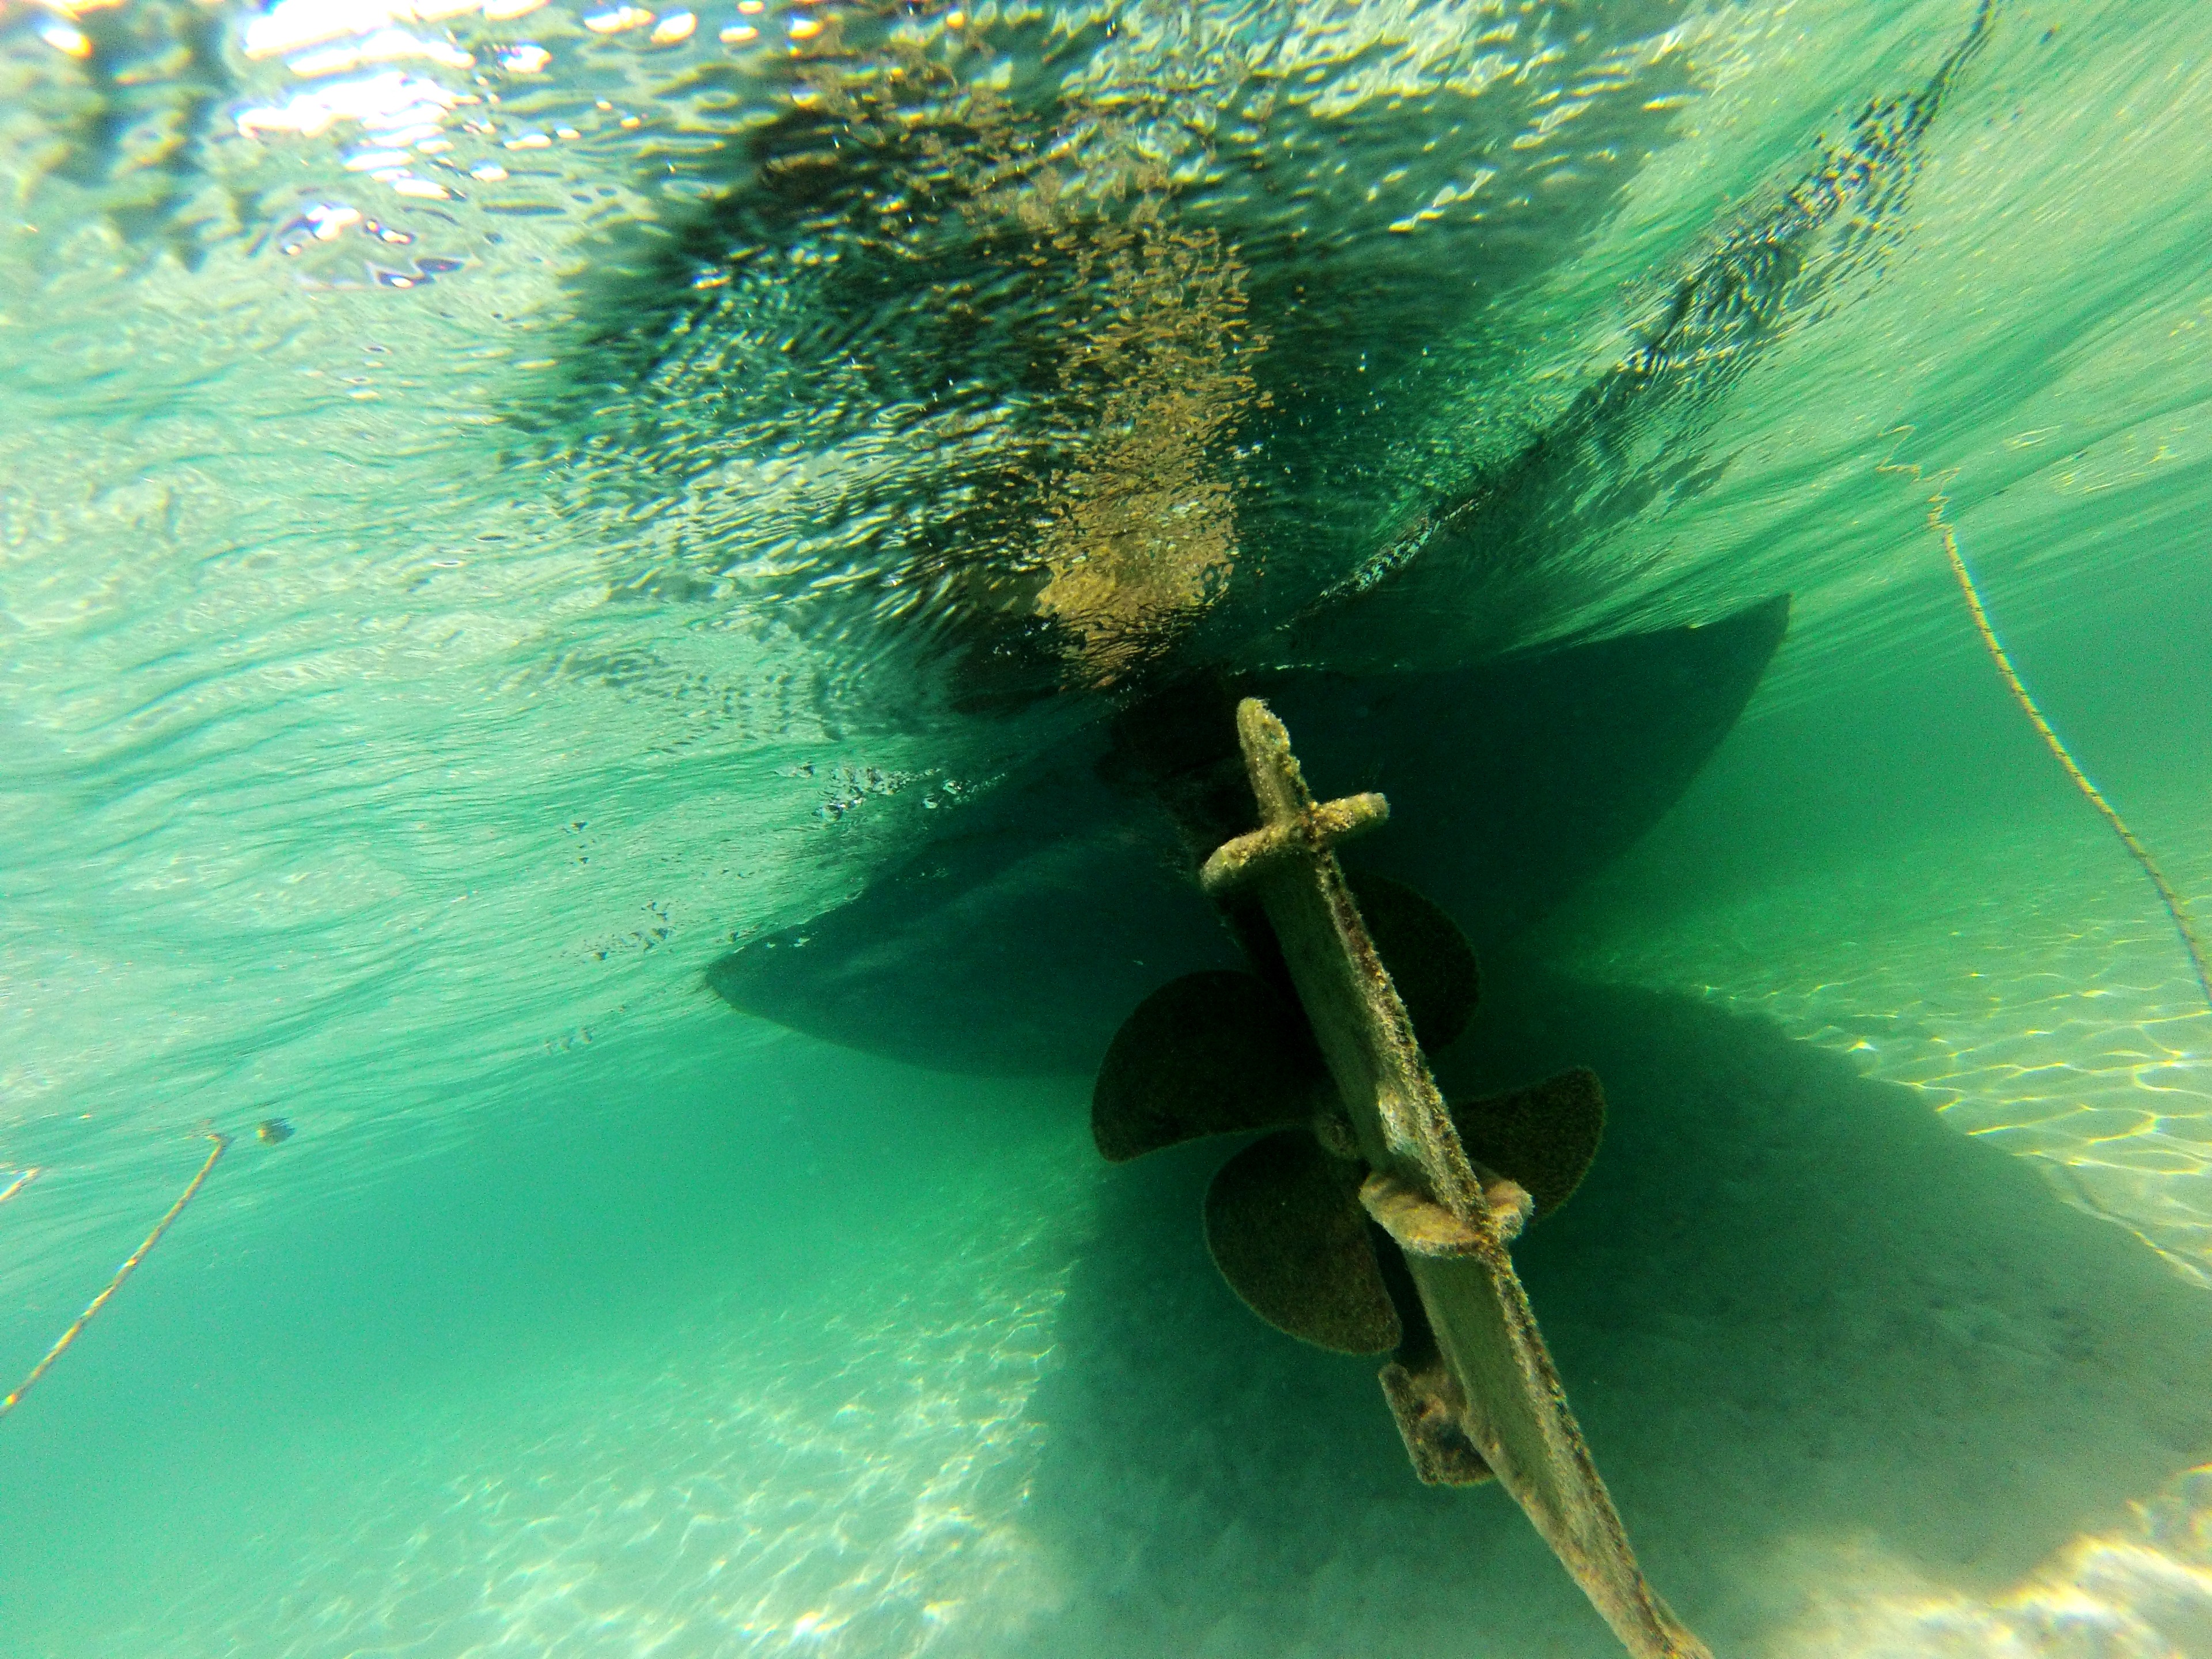
sea, water, nature, ocean, sunlight, ship, diving, underwater, green, reflection, biology, reptile, diver, crete, elafonisi, marine biology